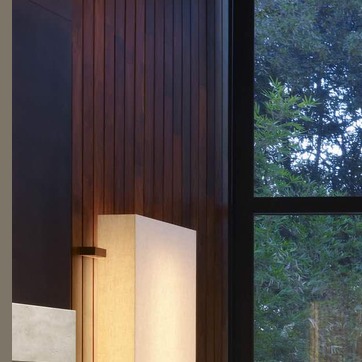
Material: wood